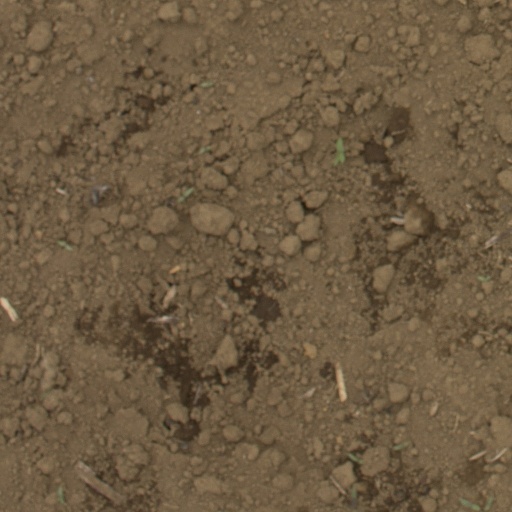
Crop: Jerusalem artichoke